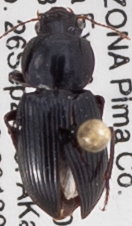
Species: Discoderus robustus
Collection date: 2018-09-26
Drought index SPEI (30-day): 0.782
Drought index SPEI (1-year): -1.01
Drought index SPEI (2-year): -1.45